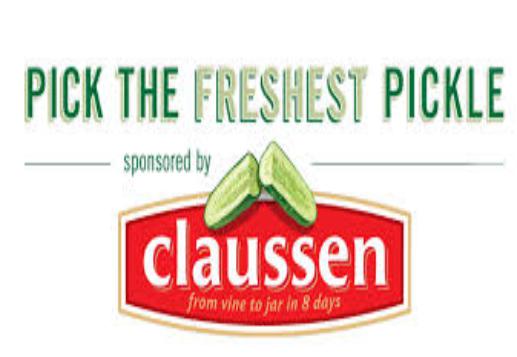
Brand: Claussen
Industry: Food